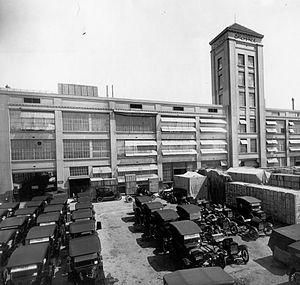
Ford est un constructeur automobile américain, basé à Dearborn, une banlieue de la ville de Détroit, dans le Michigan.